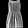
Label: Dress